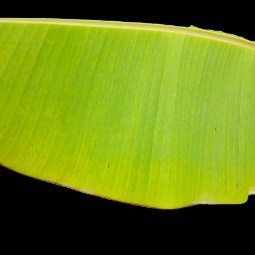
Label: Sulphur